KNP Complex Fire

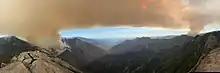
Looking westward, the Paradise (left) and Colony (right) fires burn on either side of the Kaweah River drainage on September 13, 2021

On the night of September 9, a series of thunderstorms moved through California, generating more than 1,100 cloud-to-ground lightning strikes across the state by the following morning. Over 200 strikes occurred in Sequoia and Kings Canyon National Parks. On September 10, three lightning-ignited fires were discovered in Sequoia National Park. One of them, the Cabin Fire, was found near Dorst Creek and fully contained at only .